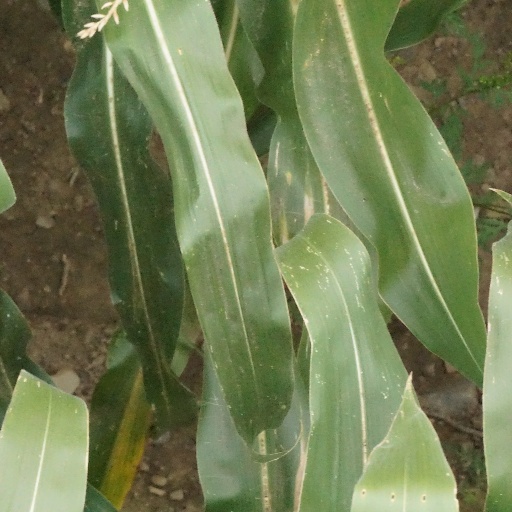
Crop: maize; corn